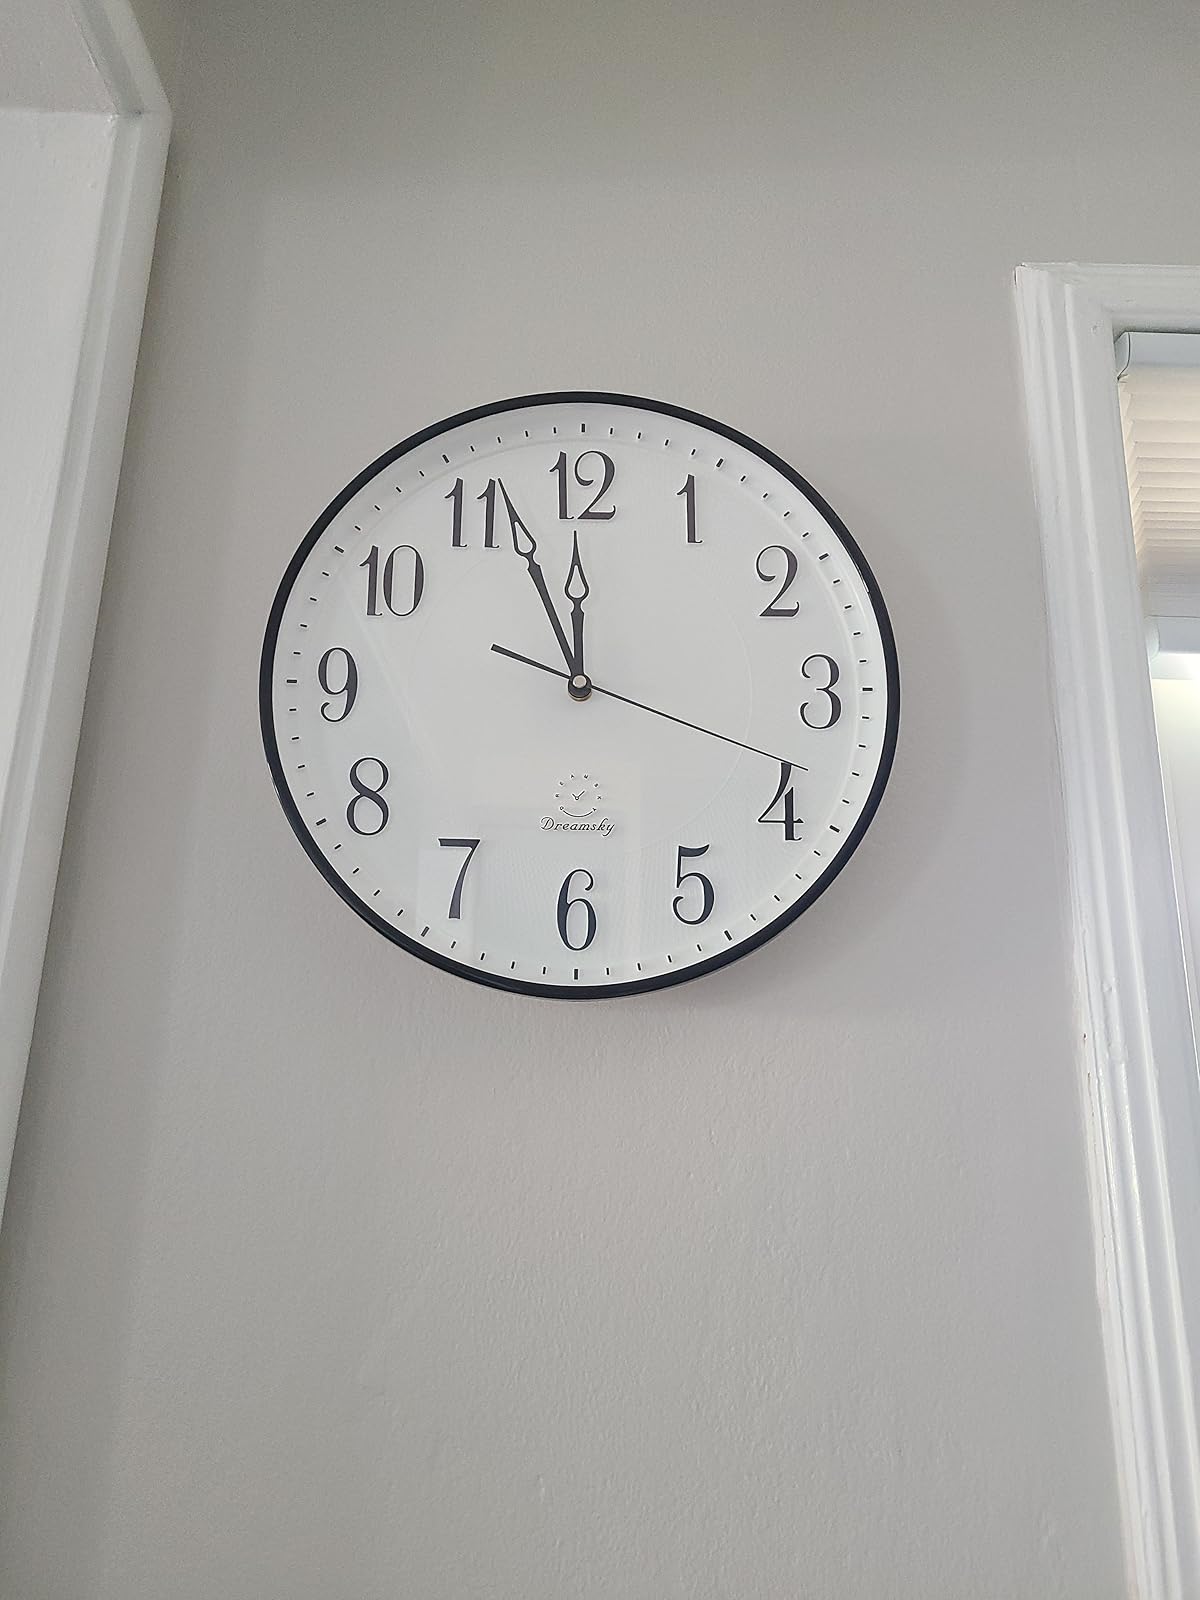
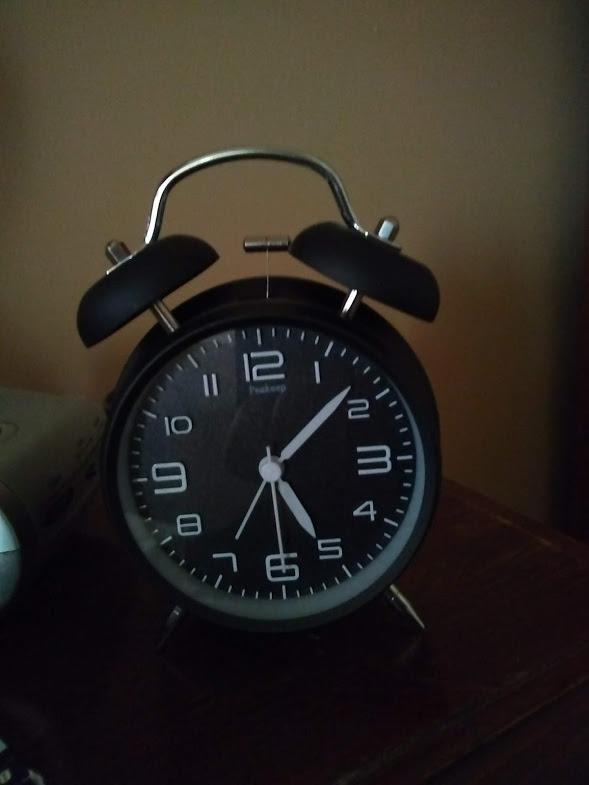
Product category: clock
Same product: no